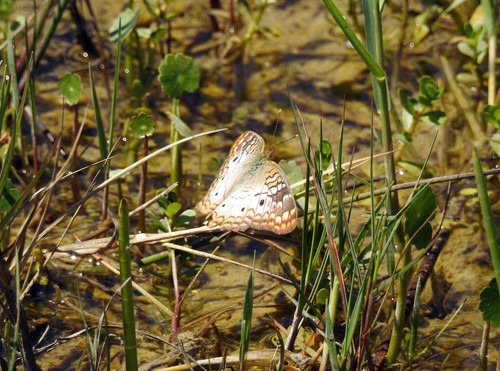
Scientific name: Anartia jatrophae
Common name: White peacock
Family: Nymphalidae
Order: Lepidoptera
Pollinator type: Primary pollinator
Habitat: Gardens, parks, and open areas
Geographic range: Southern United States to Argentina
Conservation status: Least Concern